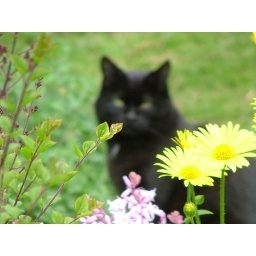
cat in flower 3